St Helen's Church, Ashby-de-la-Zouch

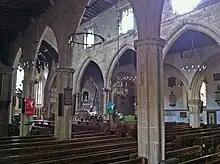
The 1474 columns, with the Victorian piers further back. In the background, from left to right, are parts of the chancel, Hastings Chapel and Lady Chapel

The rare finger pillory at the west end immobilised offenders without exposing them to the public degradation associated with the stocks. In the centre aisle hangs a large brass candelabrum donated by Leonard Piddocke, High Bailiff of Leicester, in 1733. It is surmounted by a brass dove and was made by William Parsons of London. Some of the branches were stolen in 1776, but soon recovered.